421st Fighter Squadron

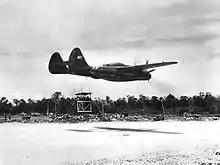
P-61B-20-NO Black Widow 43-8317 landing at Tacloban Airfield, Tacloban, Leyte, 8 February 1945.

The squadron was activated on 1 May 1943, as the 421st Night Fighter Squadron, in Orlando Army Air Base, Florida. After several months of training with Douglas P-70 Havoc night fighters, the squadron was deployed to the Southwest Pacific, arriving at Milne Bay, Papua New Guinea, and assumed duty with the 5th Fighter Command, 5th Air Force, in the Southwest Pacific.